Dodger Point Fire Lookout

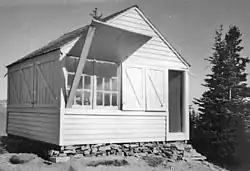

The Dodger Point Fire Lookout was built in 1933 in Olympic National Park as a fire observation station. The single-story frame structure is located on the peak of Dodger Point above the timber line at an elevation of . Measuring by , it is clad in wood clapboards and has a simple pitched roof covered with wood shakes. Large windows on all four sides are covered by awning-style wood shutters. It was built by the U.S. Forest Service in what was at the time Olympic National Forest, possibly with assistance from the Civilian Conservation Corps. During World War II, the lookout was used as an Aircraft Warning Service station. Dodger Point and Pyramid Peak Lookout are the only such stations remaining in Olympic National Park out of thirteen constructed.